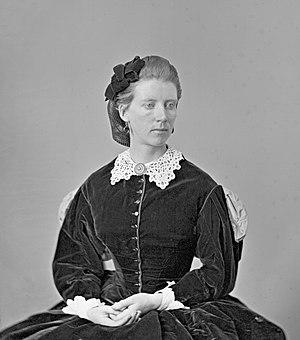
Photographie, Mme Edward (Frances Anne) Hopkins, artiste, Montréal, QC, 1863, Plaque de verre au collodion humide, 12 x 10 cm
Frances Anne Hopkins est une artiste peintre anglaise. Fille du capitaine de marine Frederick William Beechey, elle épouse Edward Hopkins, fonctionnaire de la Compagnie de la Baie d'Hudson, en 1858.